Tiangou

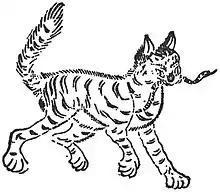
Tiangou from the Shan Hai Jing

The tiangou is a legendary creature from China. The "tiangou" resembles a black dog or meteor, and is thought to eat the Sun or Moon during an eclipse.